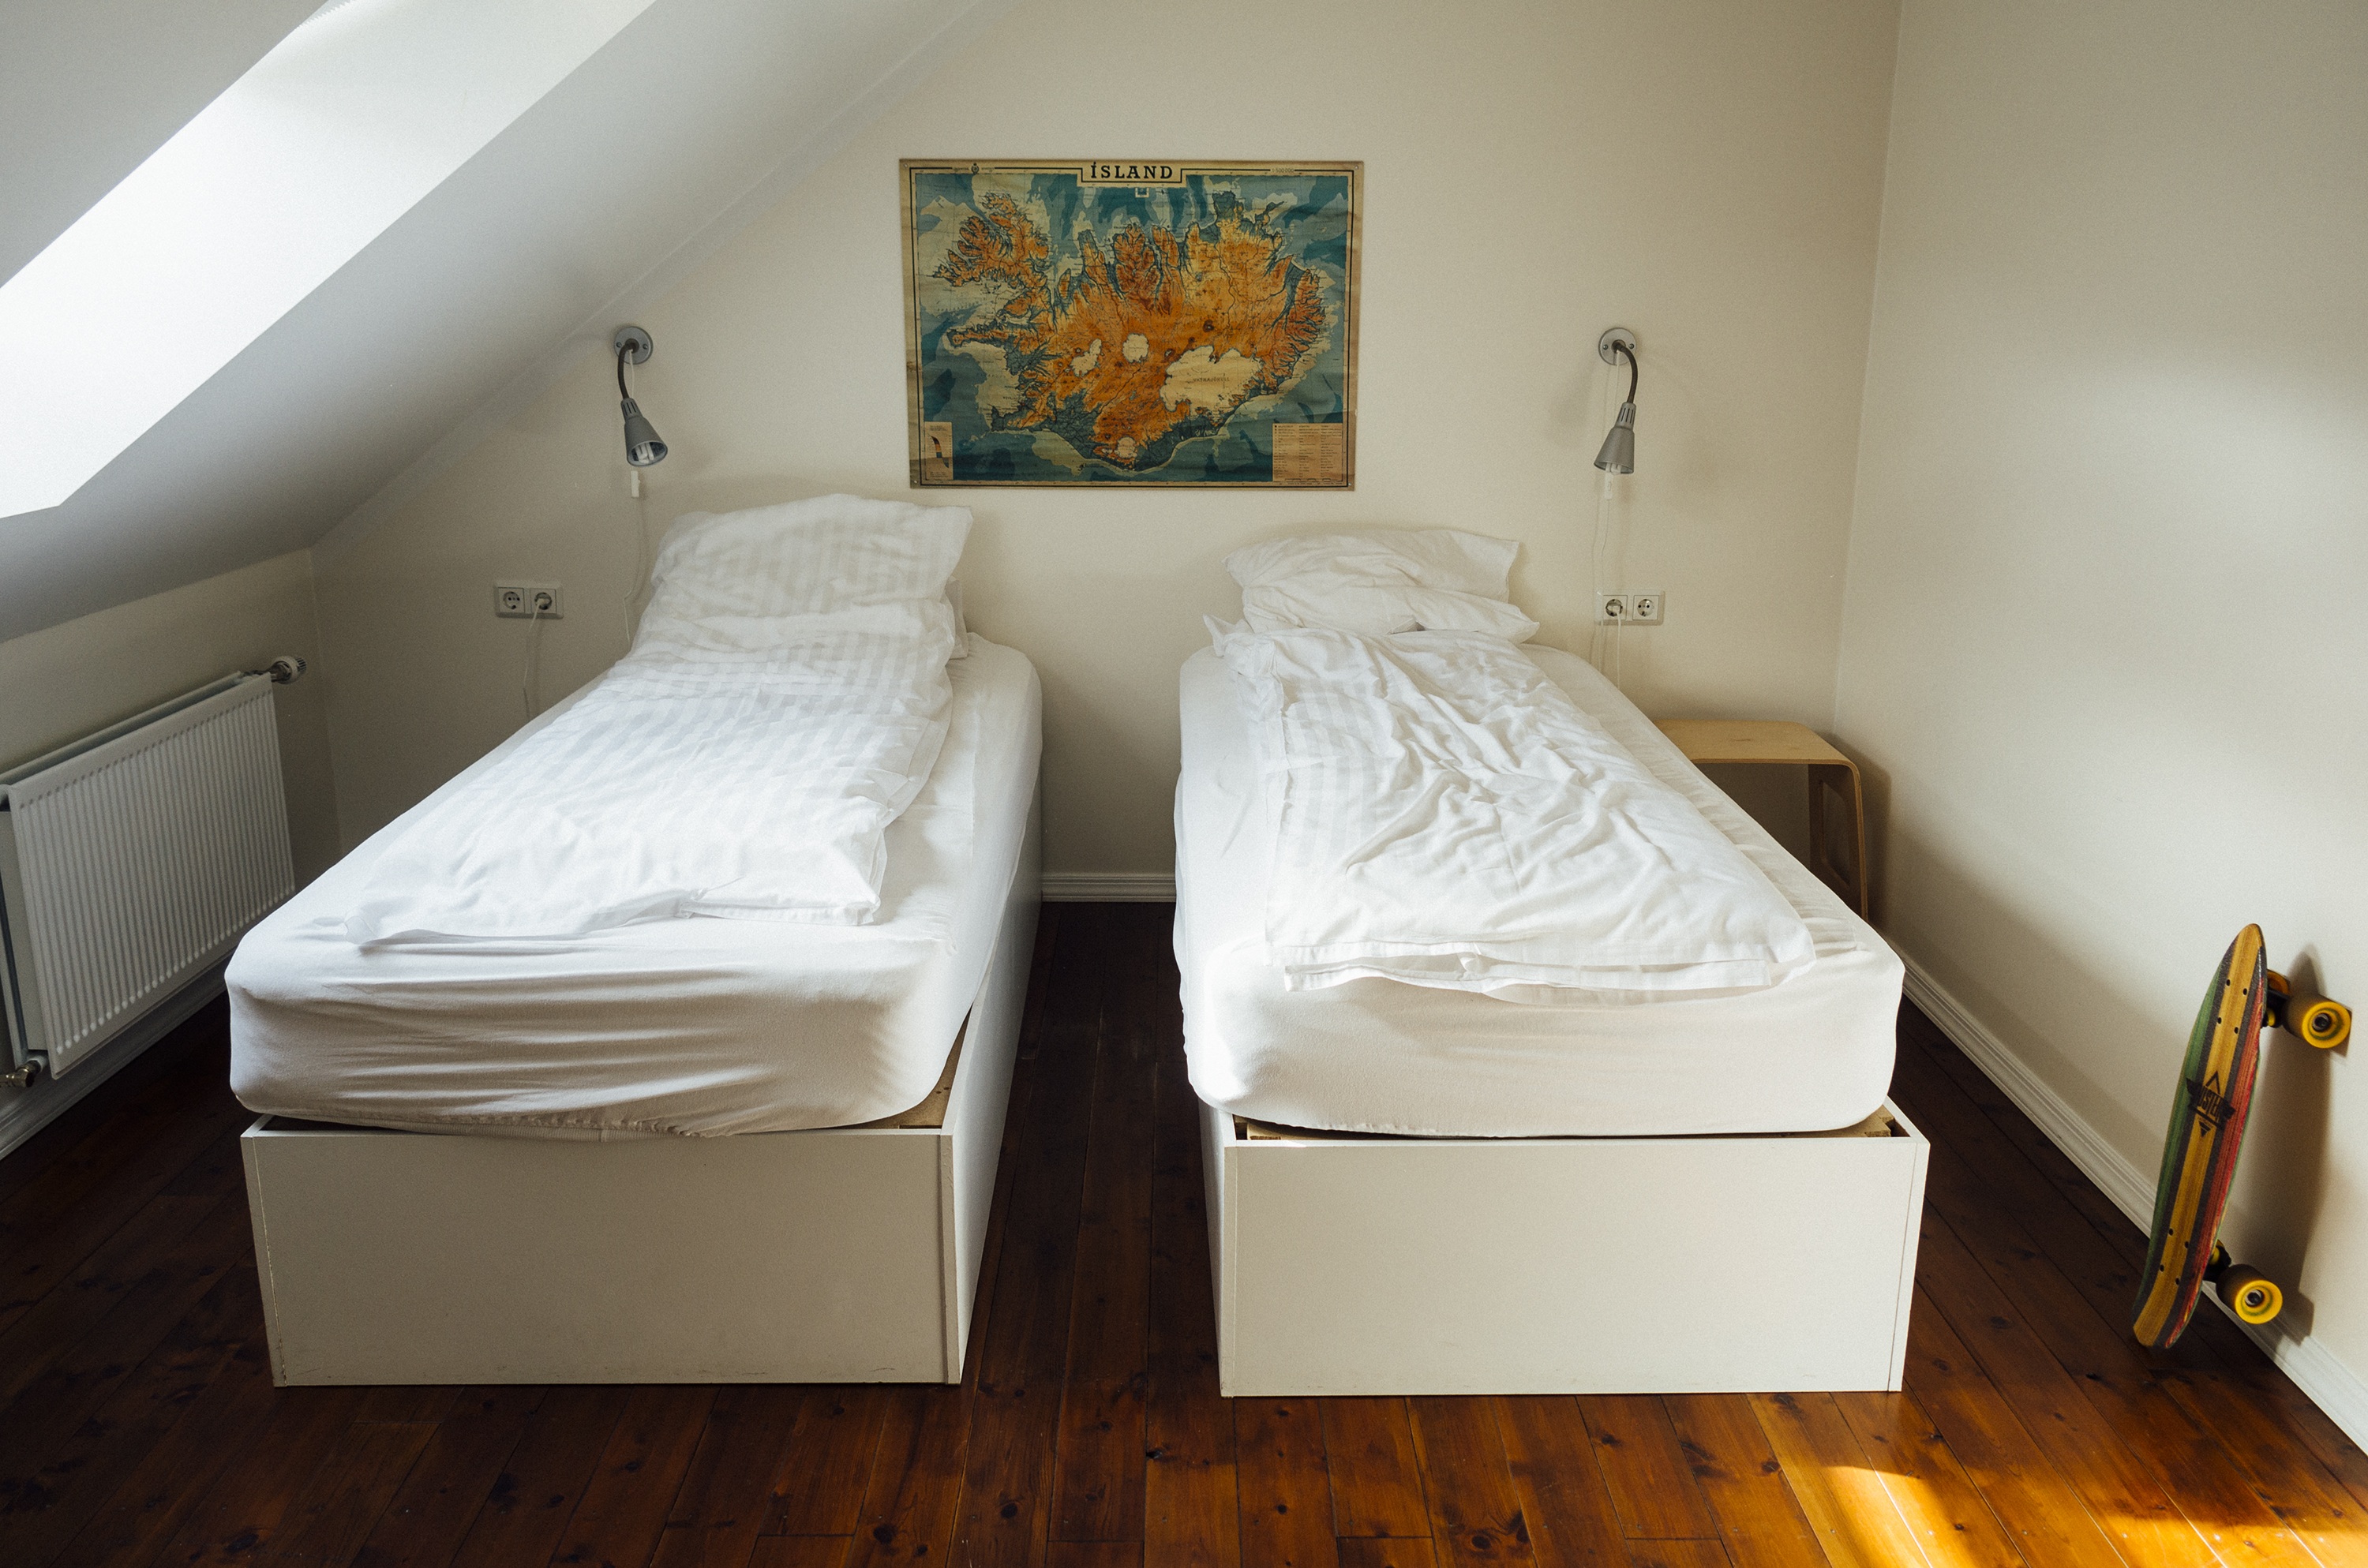
light, white, house, skateboard, interior, home, sleeping, cottage, property, iceland, furniture, room, lifestyle, bedroom, apartment, longboard, interior design, sleep, hardwood, bed, walls, lamps, european, suite, hostel, comfortable, floors, sheets, beds, covers, pillows